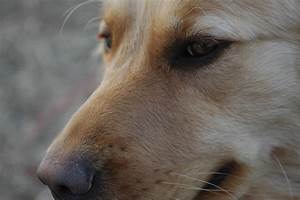
Label: dog